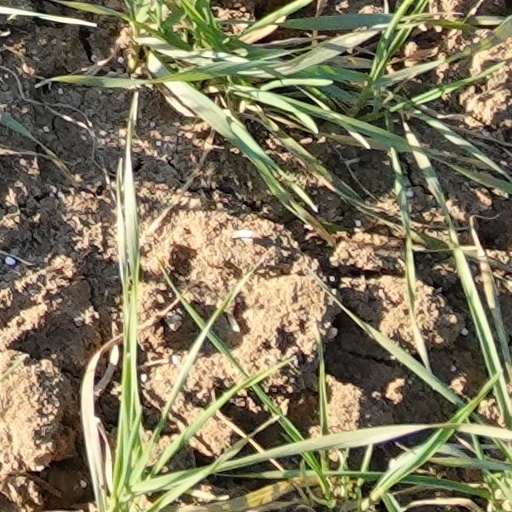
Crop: wheat